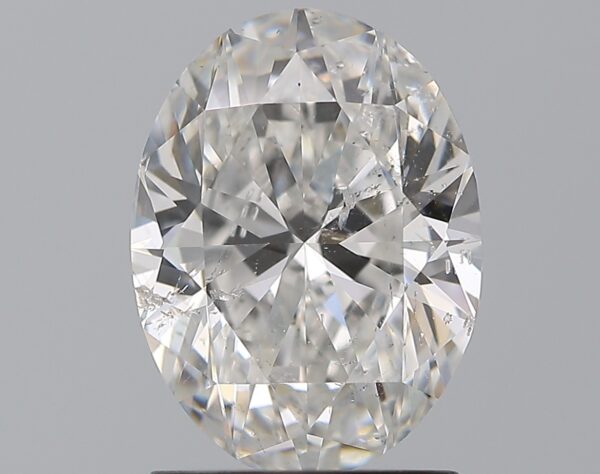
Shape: oval
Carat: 1.7
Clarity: SI2
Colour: E
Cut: EX
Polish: EX
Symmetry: VG
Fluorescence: ST
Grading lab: GIA
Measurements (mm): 9.01 x 6.71 x 4.21